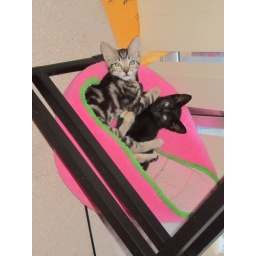
Kiki and Jett cuddling in the pink bed. Jett is still the blackest kitten EVER!